Balkan Bulgarian Airlines

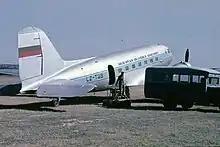
TABSO Lisunov Li-2 at Gorna Oryahovitsa Airport. (1956)

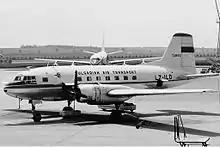
TABSO VEB-14P at Vienna. (1962)

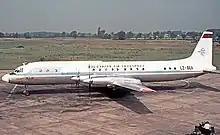
A Bulgarian Air Transport Ilyushin Il-18 at Ringway Airport in 1968

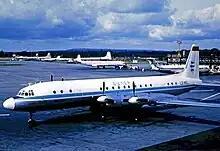
Ilyushin Il-18 of Bulair at London Gatwick Airport in 1969

Soviet equity in TABSO was reacquired by the Bulgarian government in 1954. The airline with this brand name survived until the end of 1967, often in the shadow of the headline phrase "Bulgarian Air Transport". In 1956, TABSO bought its first Ilyushin Il-14 aircraft. These aircraft, along with Li-2s, were deployed on services to seven domestic destinations, including Burgas, Gorna Oryahovitsa, Ruschuk, Plovdiv, Sofia, Stara Zagora and Varna; and international destinations Amsterdam, Athens, Beirut, Belgrade, Berlin, Bucharest, Budapest, Damascus, Frankfurt, Kiev, Moscow, Odessa, Prague, Vienna and Warsaw.